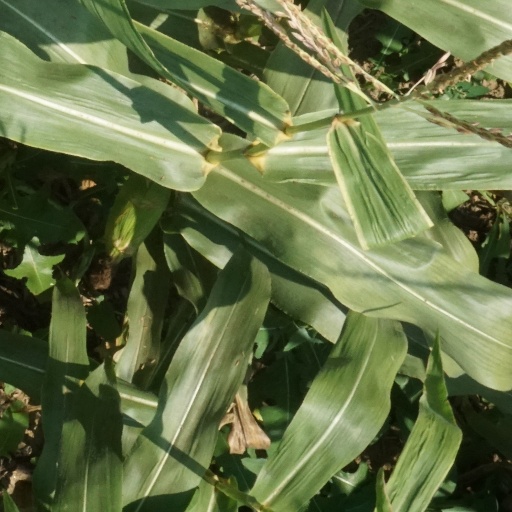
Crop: maize; corn